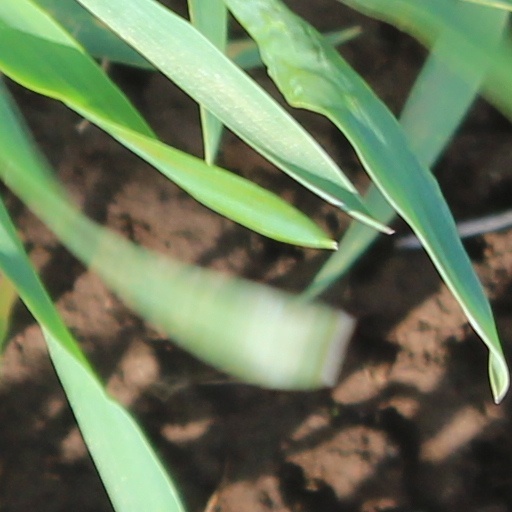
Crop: wheat